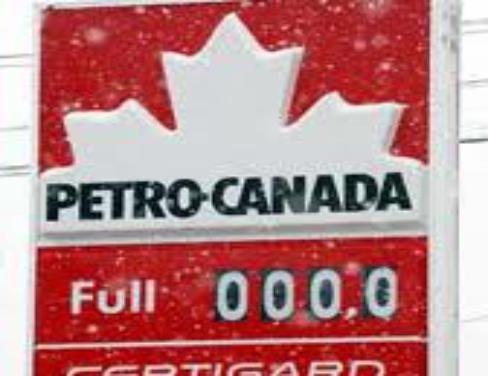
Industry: Transportation